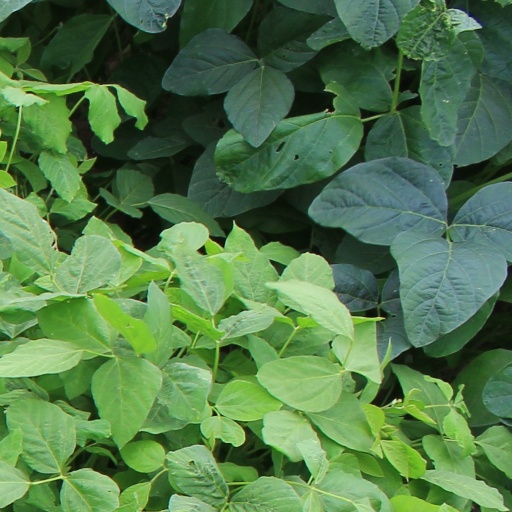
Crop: soybean